Yeraltı Mosque

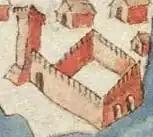
A sketch of the Byzantine fortress by Cristoforo Buondelmonti in the 1420s, before the conversion of its cellar into a mosque

The mosque was originally the basement cellar of a Byzantine fortress. After the conquest of Constantinople in 1453, this cellar was used as a storage for ammunition, as well as a water cistern. Then the Ottoman vizier, Köse Bahir Mustafa Pasha, converted the cellar into a mosque in 1753. Memorial cenotaphs for three holy men were added in the same year as well, at the request of a Naqshbandi dervish.